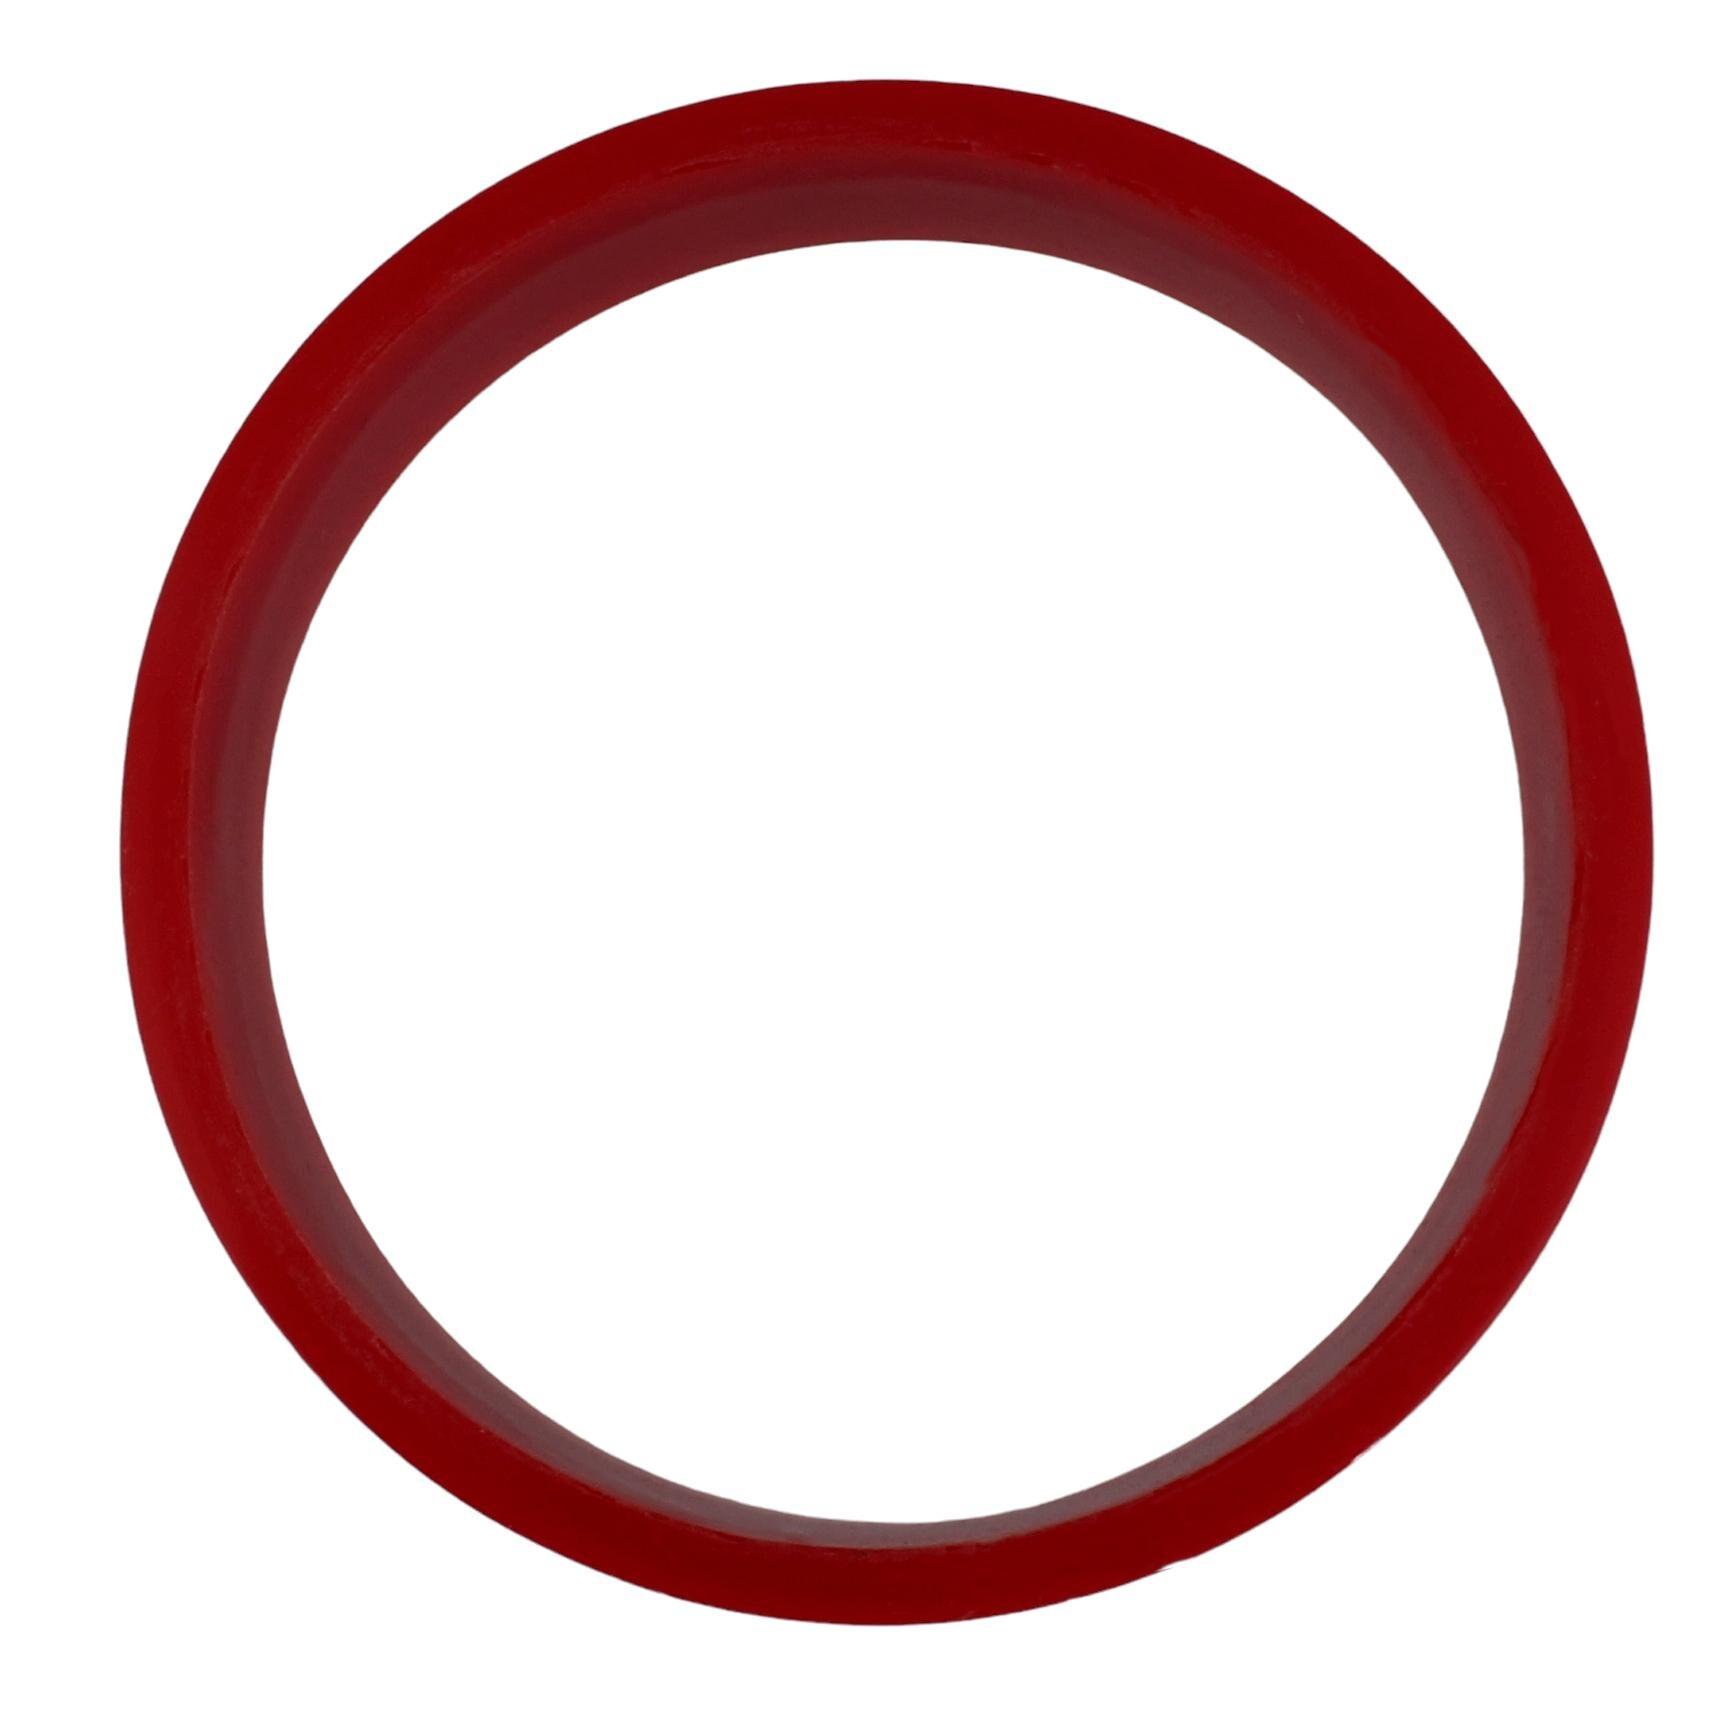
Lucky Jewellery Designer pair of Sankha & bengali pola Reddish maroon color Traditional Ethnic Bangles set For Women (228-J1BG-1715-R2-26)
Type: Bangles
Brand: LUCKY JEWELLERY
Price: Rs. 279
This pair of Bangles will make you Stunning and Graceful look. The Bangles are delicately studded with sparkling crystal stone. Adorn it with your favourite formal attire to enhance your overall looks. This Bangles set is studded with finest quality of coloured that gives render amazing look.Disclaimer:The color of the image and product may slightly differ depending upon the screen resolution.
Features: bangle set for women,bangles set,women bangle set
Included: 2 pcs. bangle set